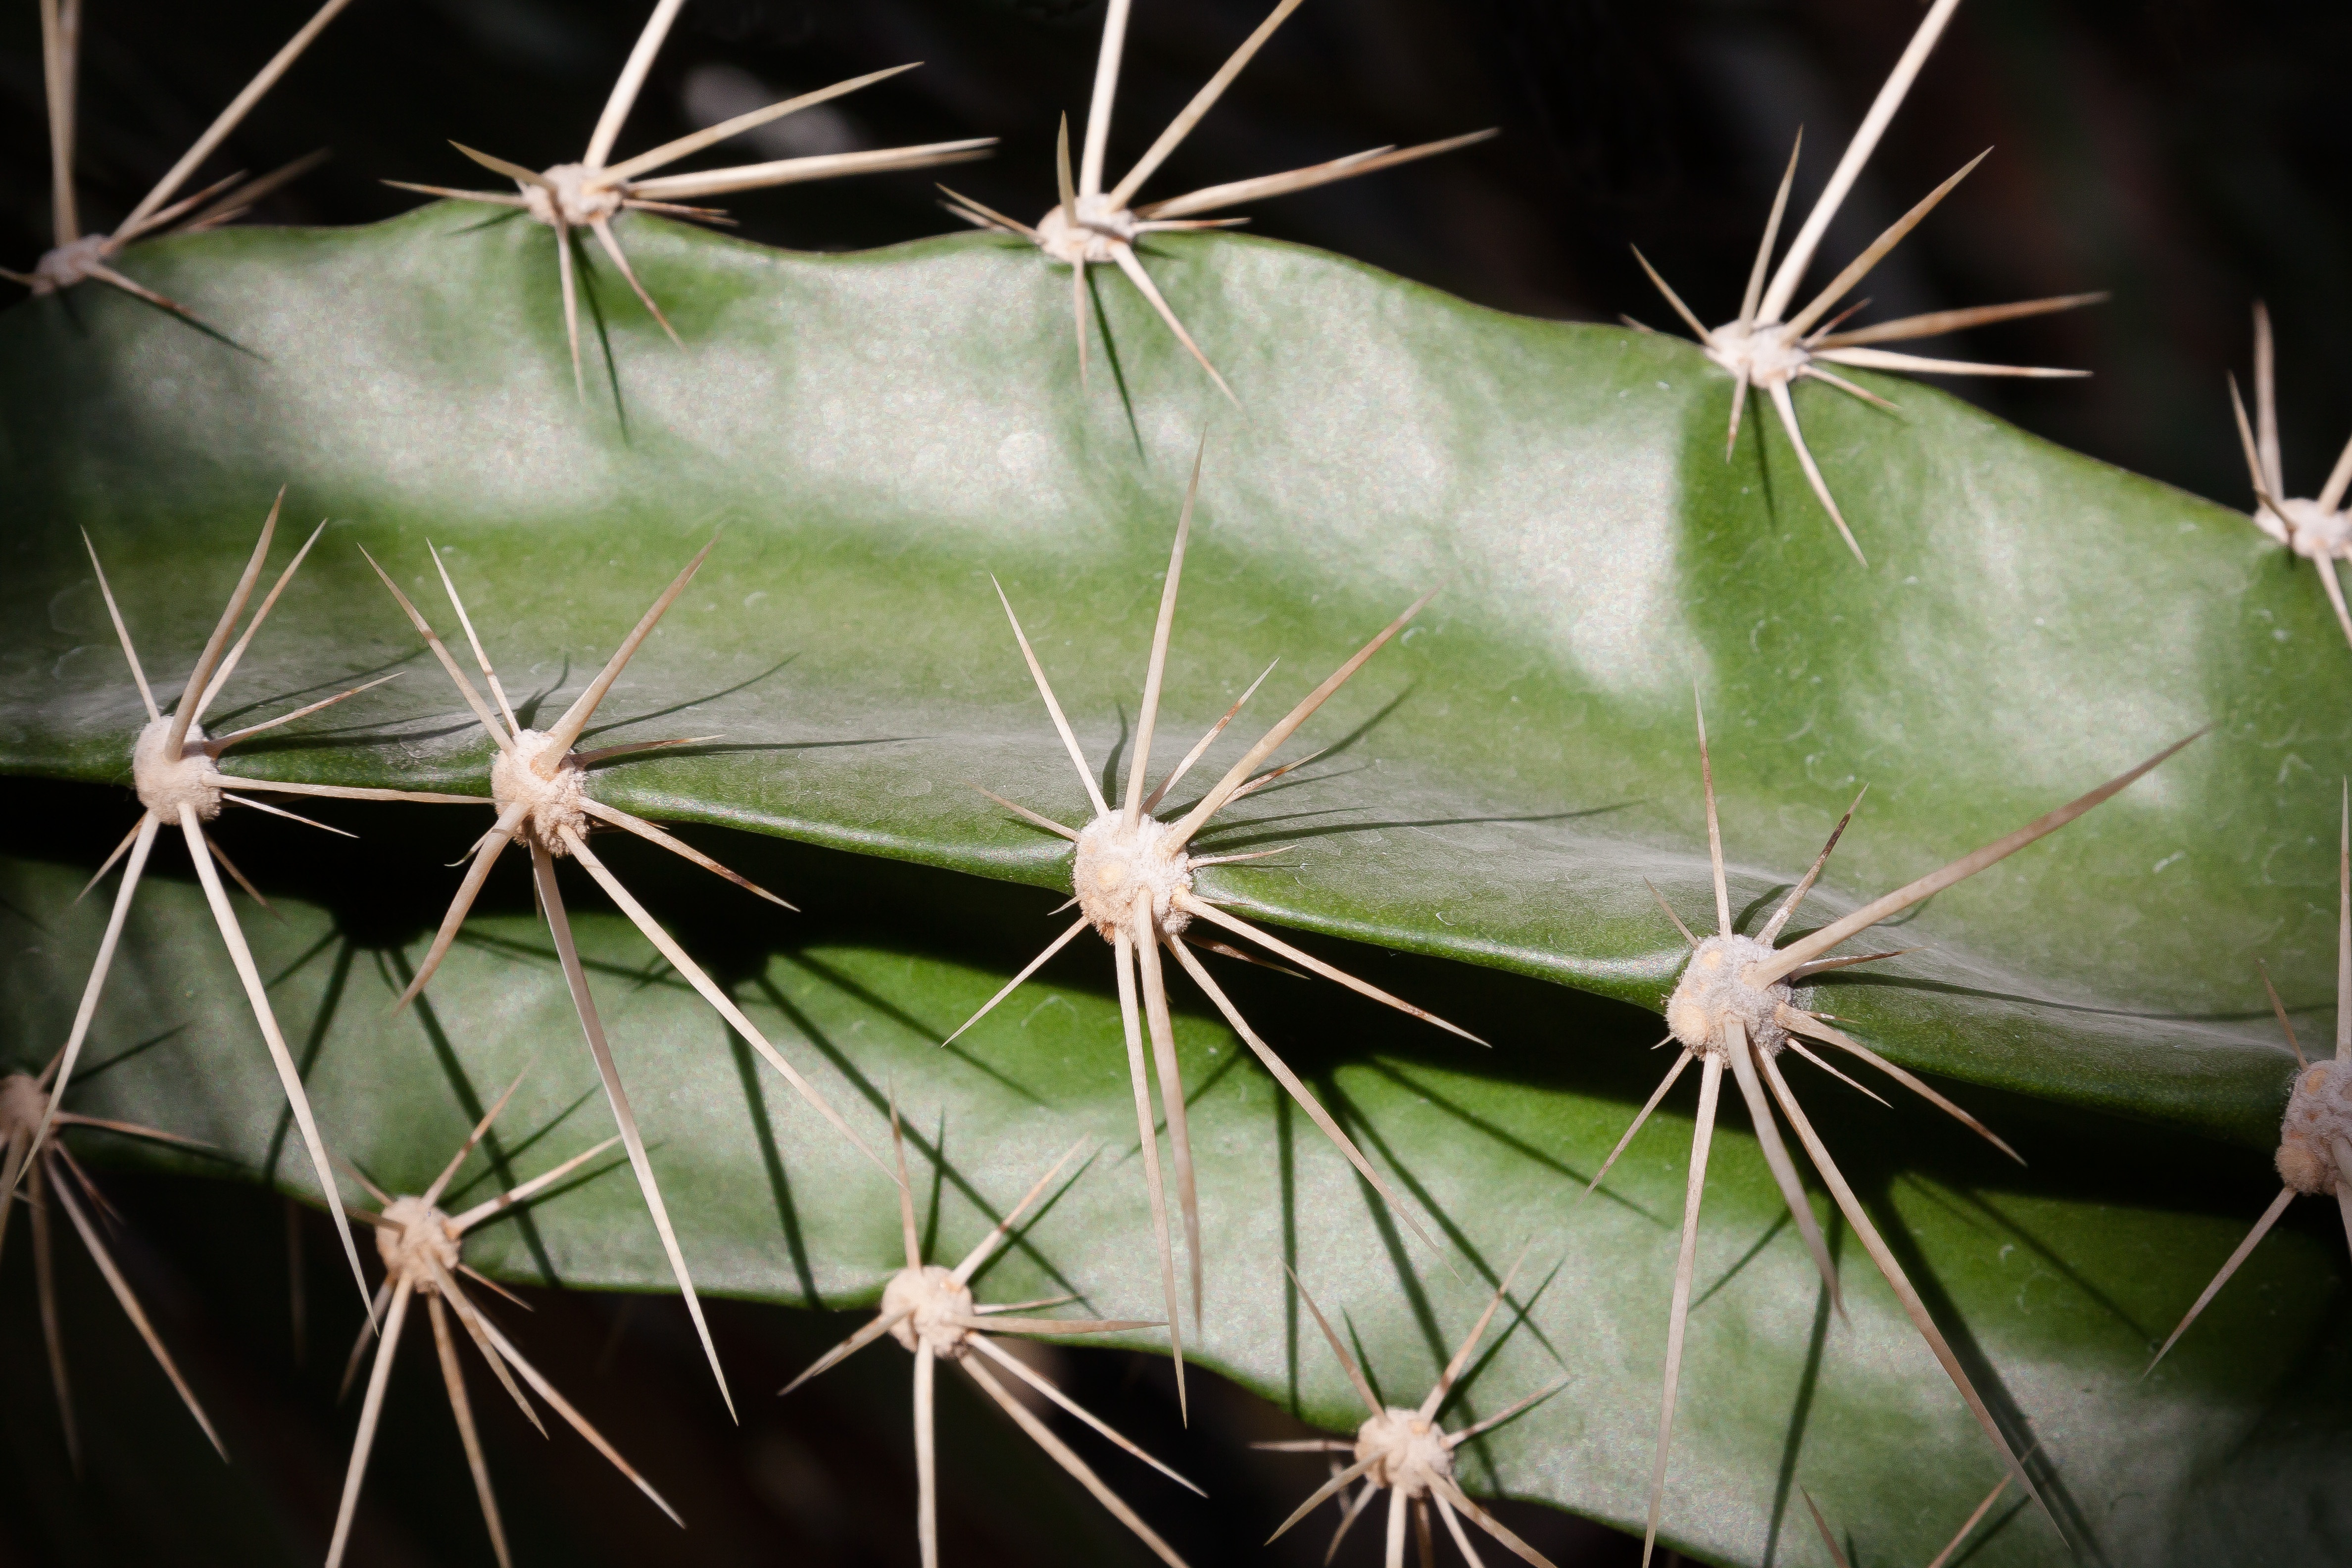
nature, cactus, plant, flower, green, botany, flora, caryophyllales, sting, pointed, spur, flowering plant, cactus greenhouse, plant stem, land plant, thorns spines and prickles, hedgehog cactus